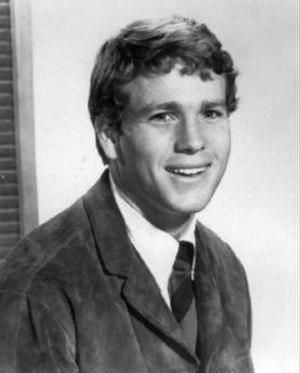
Ryan O'Neal est un acteur américain né le 20 avril 1941 à Los Angeles. Il est surtout connu pour ses rôles dans Love Story d'Arthur Hiller, aux côtés d'Ali McGraw, et dans Barry Lyndon réalisé par Stanley Kubrick. Il est également remarqué pour son rôle dans Paper Moon, réalisé par Peter Bogdanovich, où il joue aux côtés de sa fille de neuf ans Tatum O'Neal.
Cet article présente les personnages de l'entourage de Lynette Scavo du feuilleton télévisé Desperate Housewives.
Peyton Place est un soap opera américain en 514 épisodes de 30 minutes et deux téléfilms de 90 minutes, créé par Paul Monash d'après le roman homonyme de Grace Metalious, et diffusé entre le 15 septembre 1964 et le 2 juin 1969 sur le réseau ABC. Un deuxième feuilleton, Return to Peyton Place a été diffusé entre avril 1972 et janvier 1974 sur le réseau NBC.